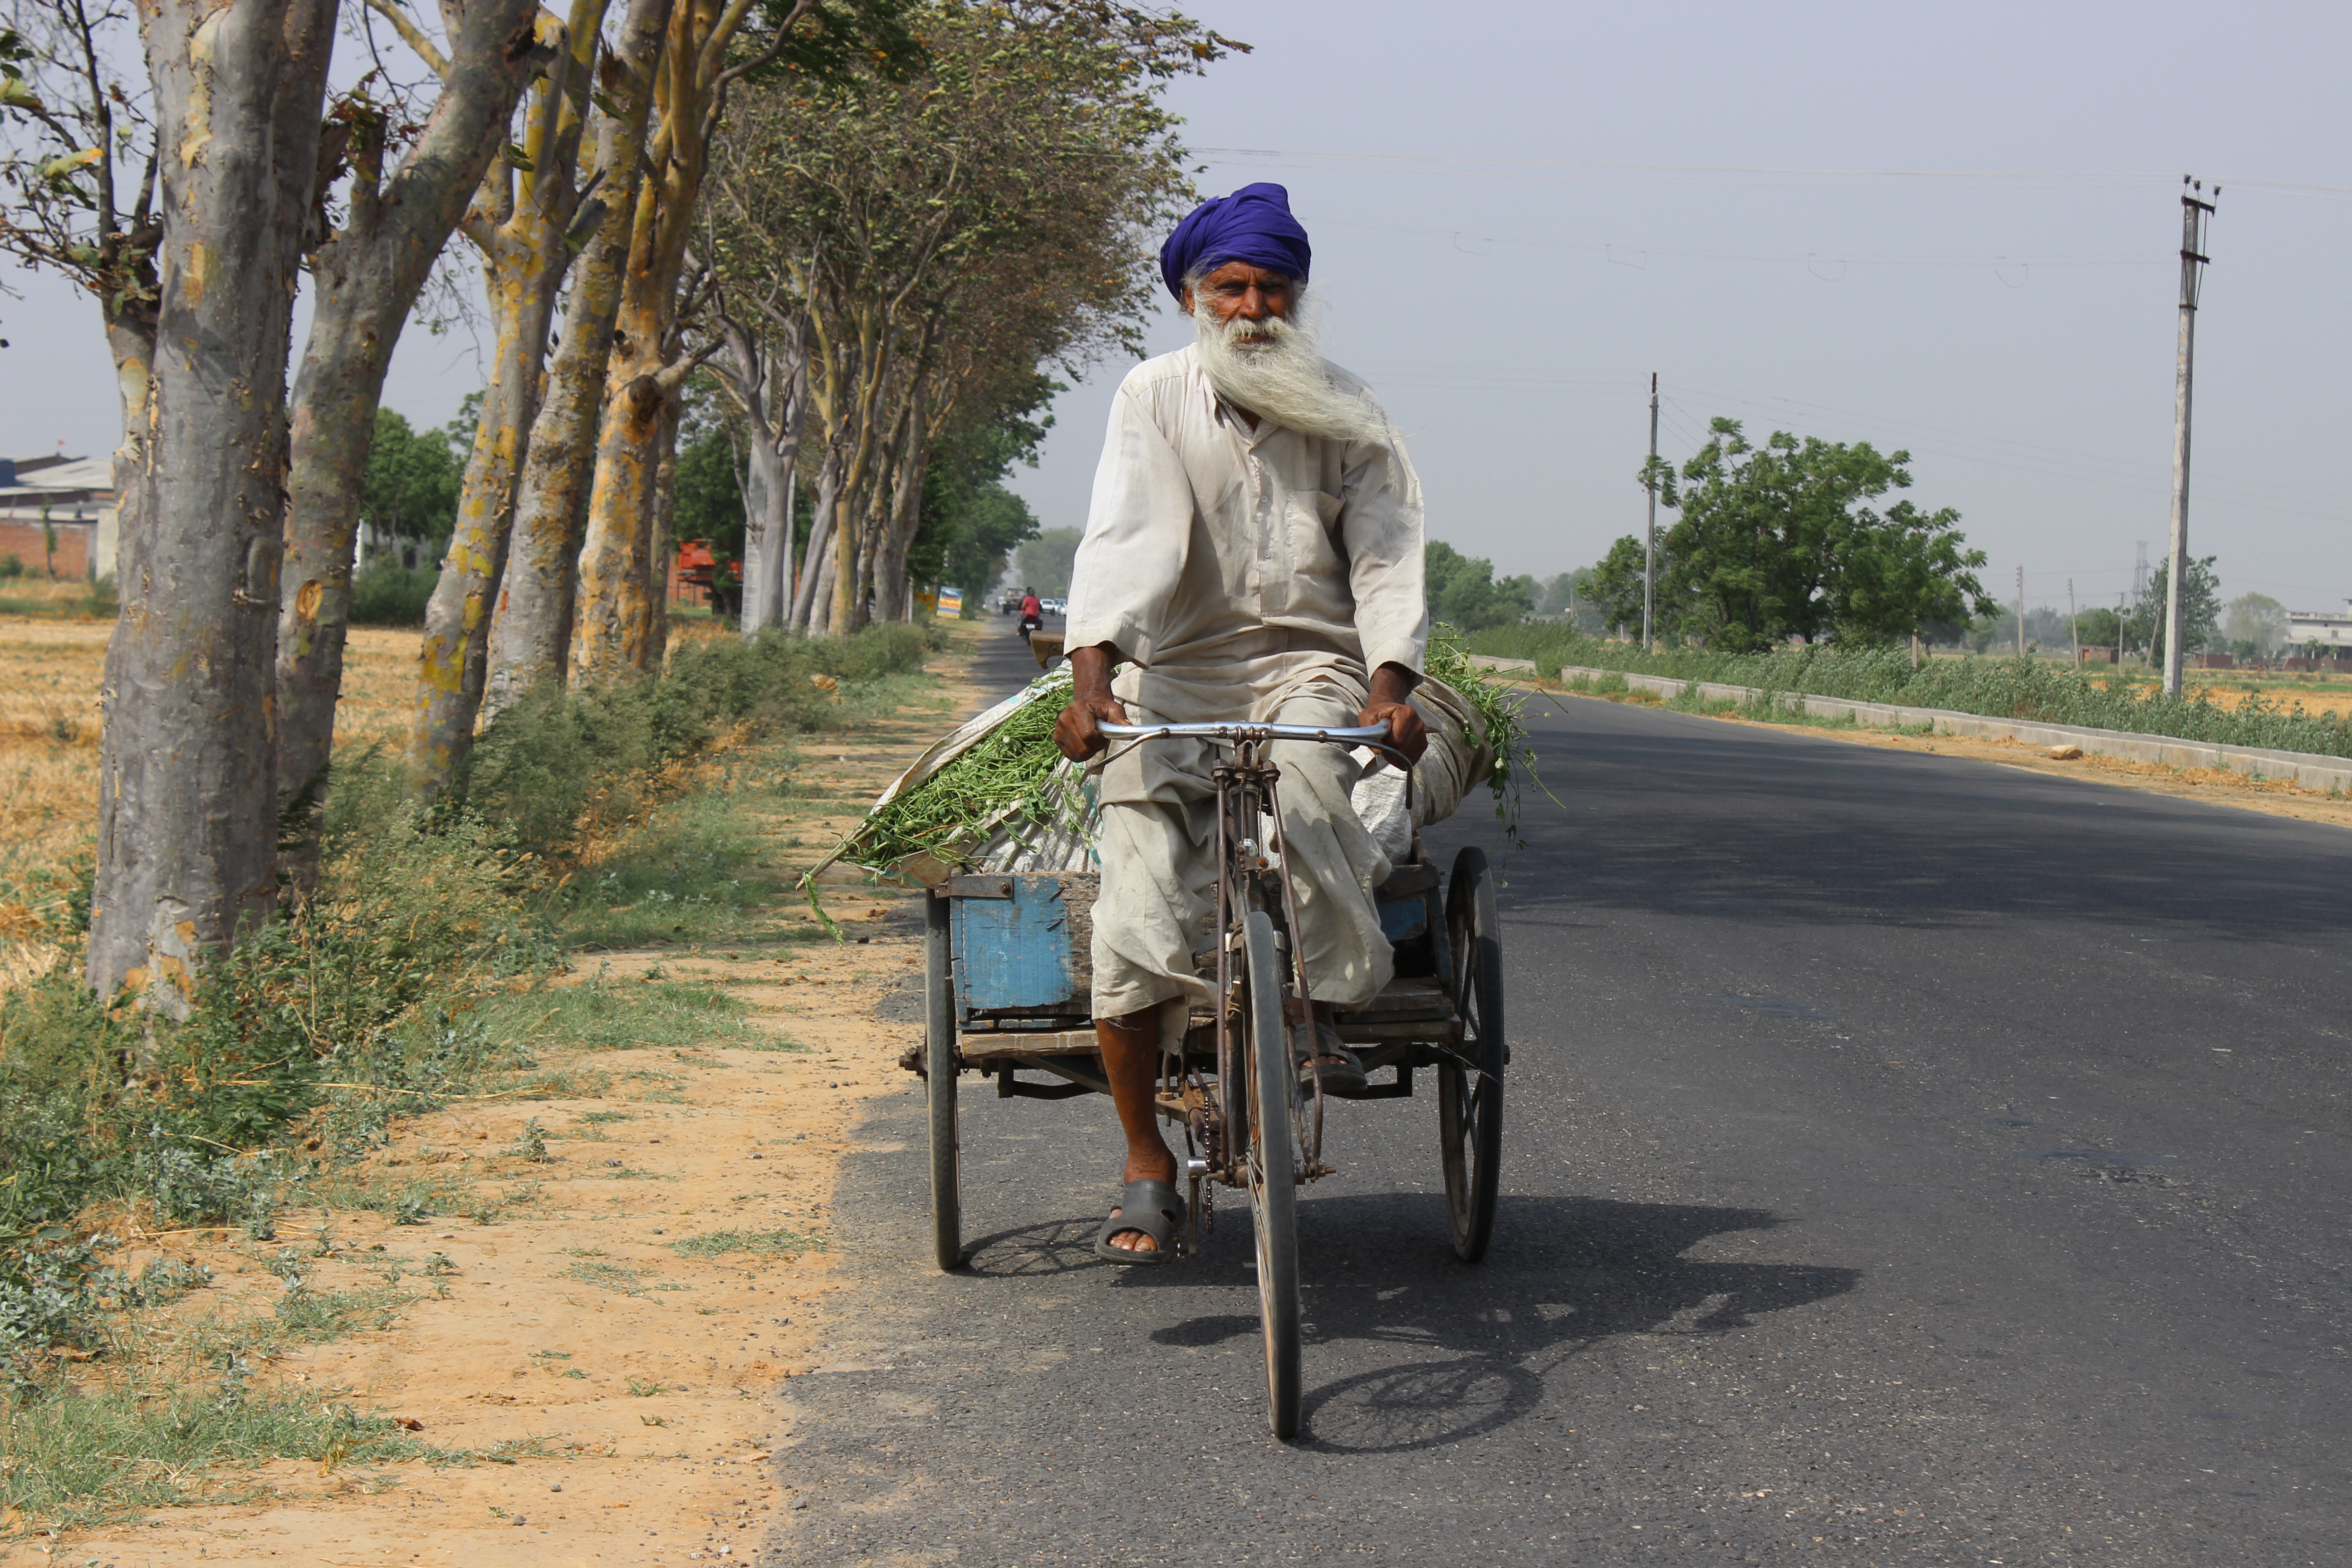
man, tree, road, highway, old, bicycle, green, vehicle, agriculture, greenery, cycling, india, punjab, patiala